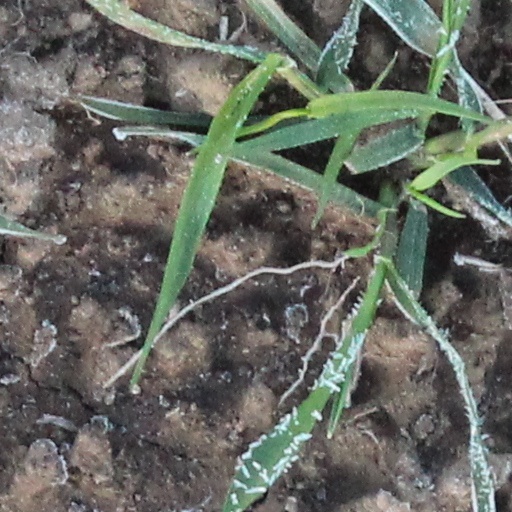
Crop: wheat